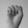
ASL letter: S